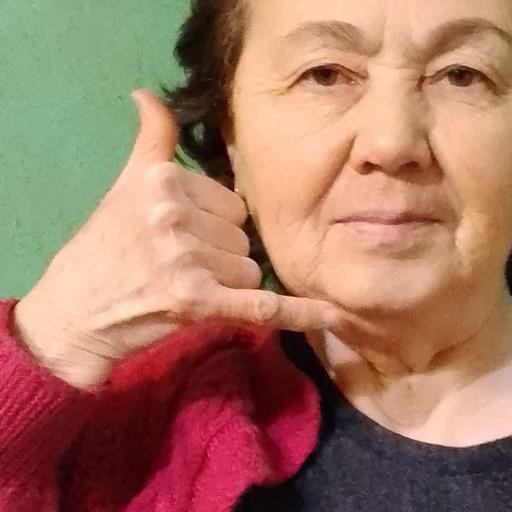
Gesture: call